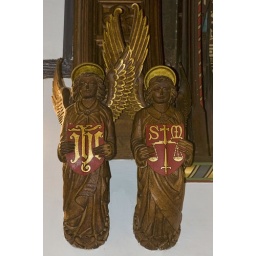
Carved wooden angels of which there are a number dotted around the house